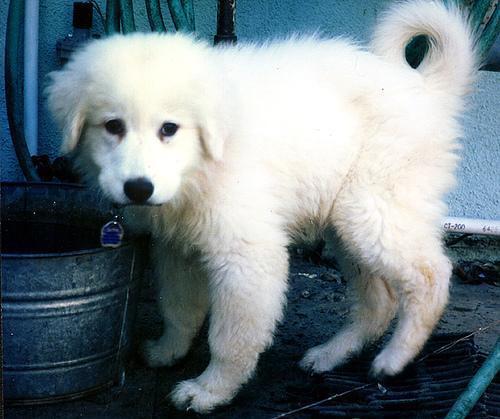
great pyrenees